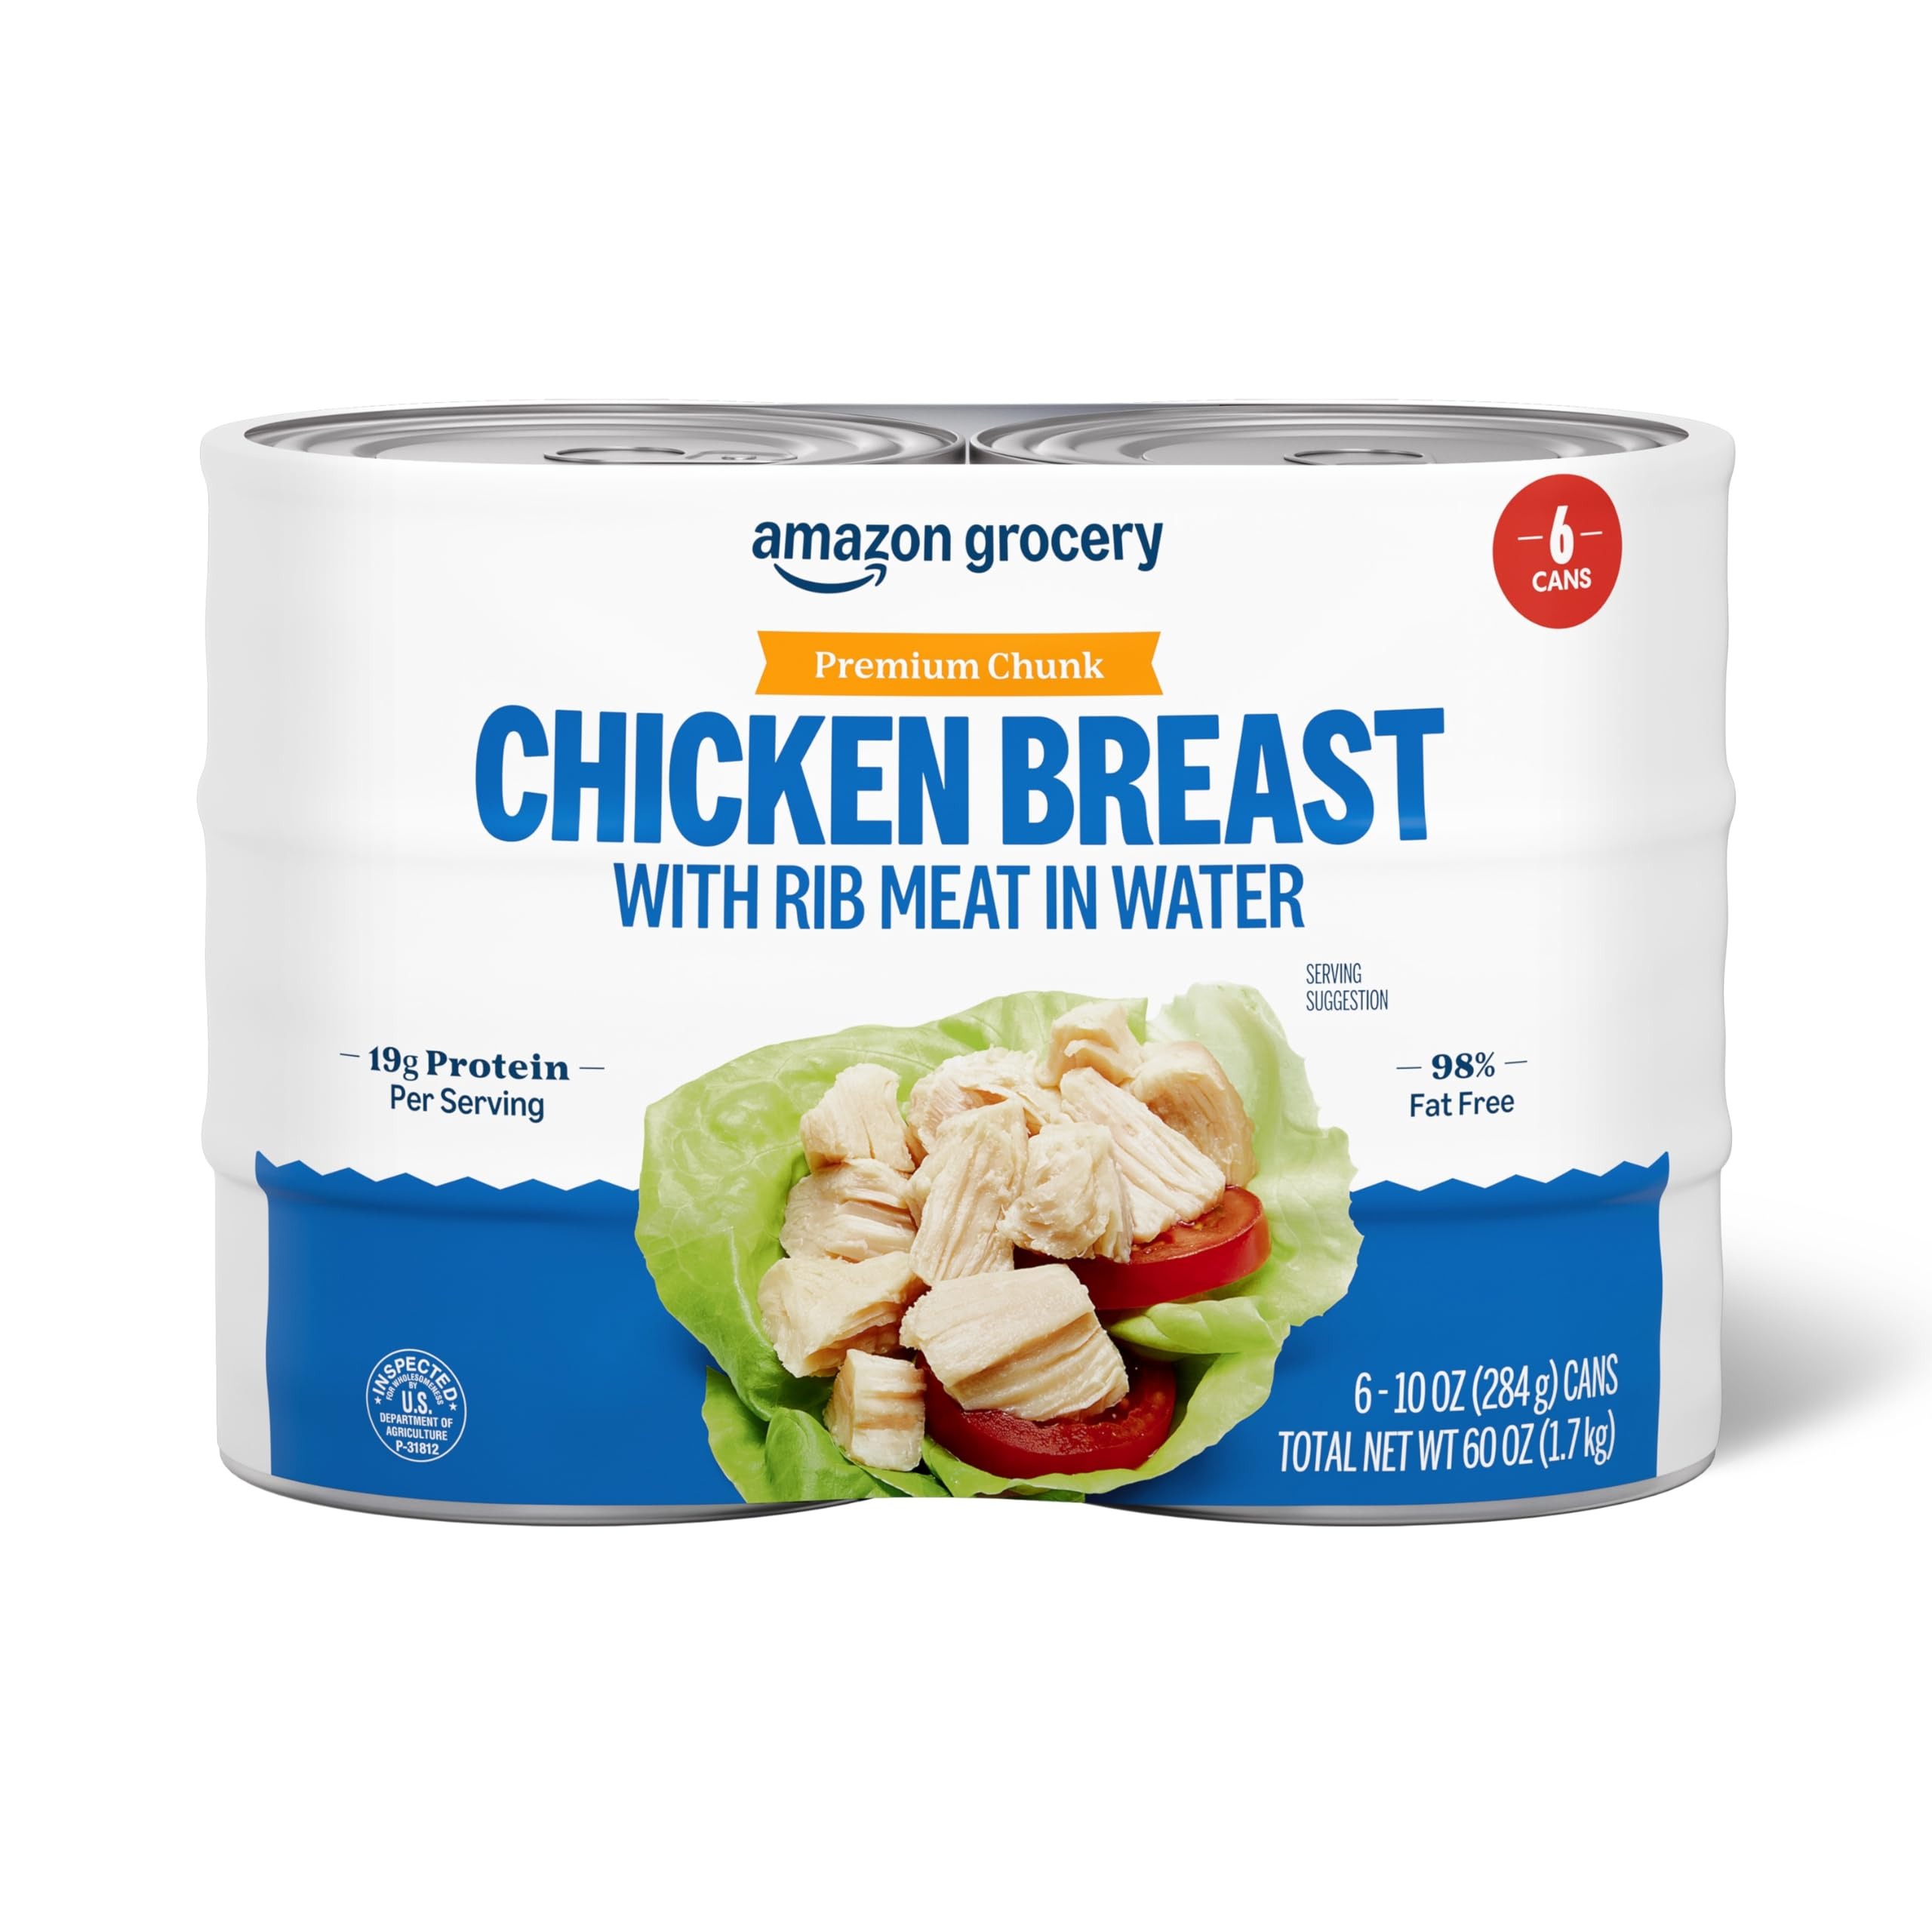
Item Name: Amazon Grocery, Premium Chunk Chicken Breast, 10 Oz (Pack of 6)
Bullet Point 1: Six 10 ounce cans of Premium Shredded Chicken Breast
Bullet Point 2: 19g of protein per serving
Bullet Point 3: 98% fat free
Bullet Point 4: Contains: Sulfites
Bullet Point 5: Amazon Grocery has all the favorites you love for less. You’ll find everything you need for great-tasting meals in one shopping trip
Bullet Point 6: Feed your every day with Amazon Grocery
Value: 60.0
Unit: Ounce

Price: 5.955